Otto Leopold of Limburg Stirum

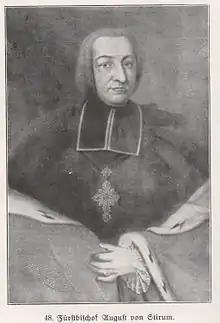
August von Limburg-Stirum.

Otto Ernst Leopold von Limburg-Stirum (10 January 1684 – 4 March 1754), was Count of Limburg Styrum and Bronckhorst, and Sovereign Lord of Gemen and Raesfeld.